Molly Hatchet

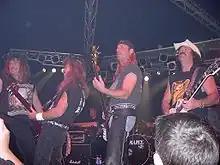
Molly Hatchet performing in 2003

In late 1990, after some failed attempts to involve former members, a revised version of the band led by Brown and Ingram - both temporarily licensed from guitarist Duane Roland and Armstrong Management to the use of the name Molly Hatchet - featured new players Rik Blanz (guitar), Rob Scavetto (keyboards), Eddie Rio (bass) and David Feagle (drums). But the lineup in the 1990s was more like a revolving door. Rio was replaced in 1991 by Rob Sweat and then Kevin Rian. Feagle was succeeded the same year by drummer Kenny Holton. Blanz left in mid-1991 and Phil McCormack stood in for Brown briefly in early 1992.